Texas Air National Guard

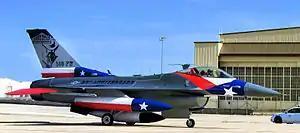
182d Fighter Squadron F-16C in 2011, returning to Lackland Air Force Base.

On 24 May 1946, the United States Army Air Forces, in response to dramatic postwar military budget cuts imposed by President Harry S. Truman, allocated inactive unit designations to the National Guard Bureau for the formation of an Air Force National Guard. These unit designations were allotted and transferred to various State National Guard bureaus to provide them unit designations to re-establish them as Air National Guard units.